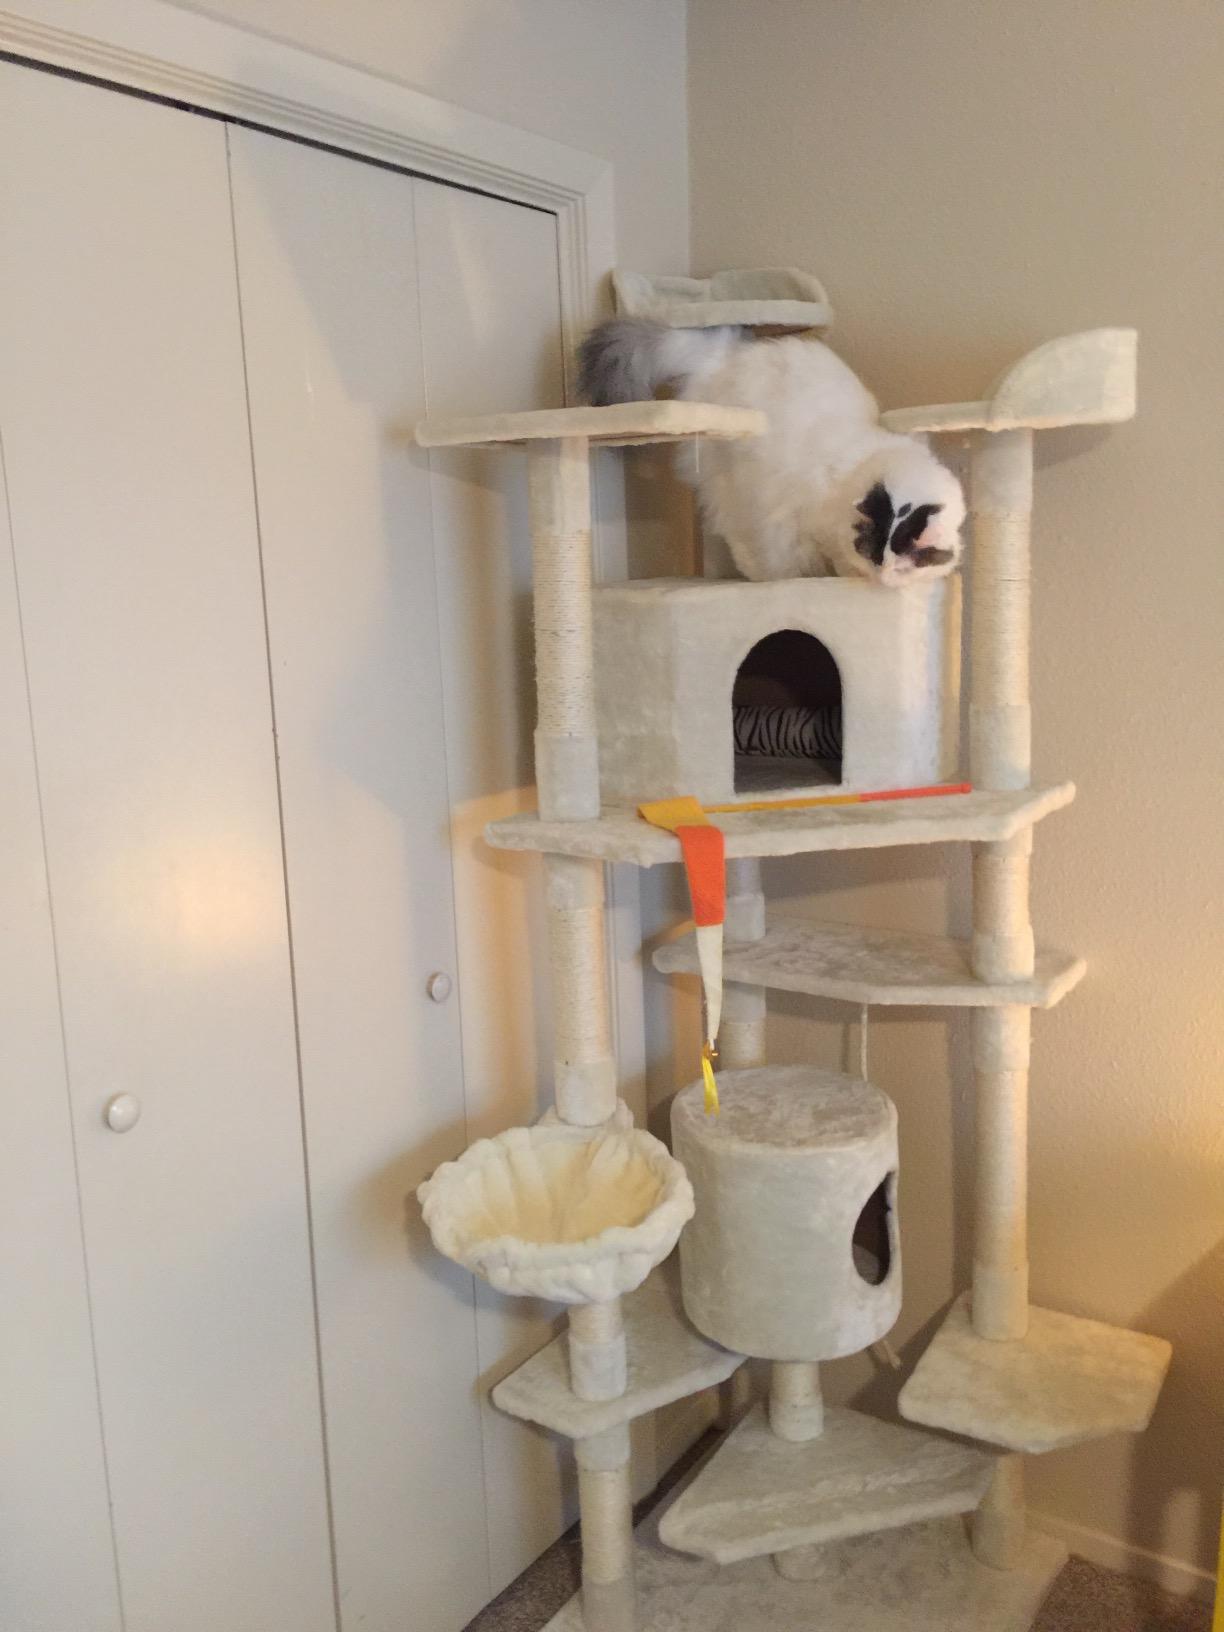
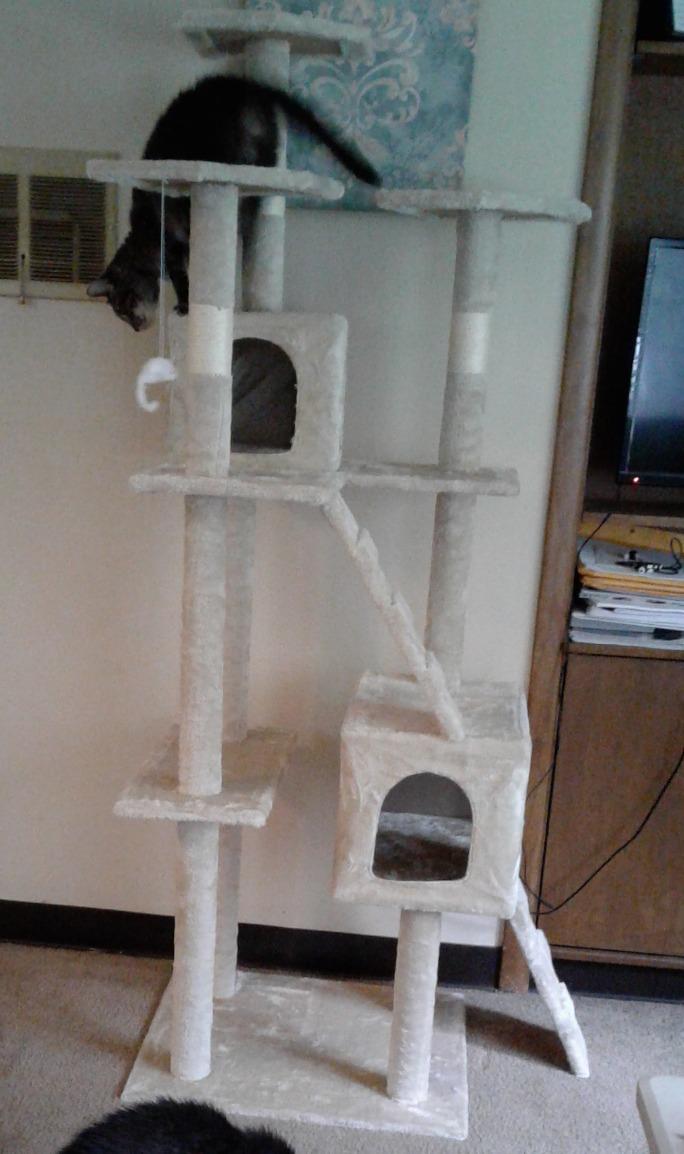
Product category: items_cat tree
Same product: no